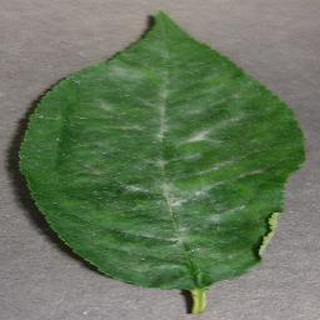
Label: cherry_powdery_mildew